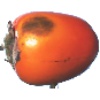
Label: kaki